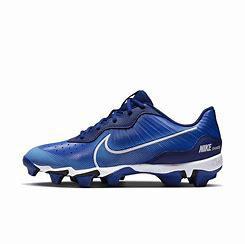
Brand: Nike
Model: Alpha Huarache 4 Keystone